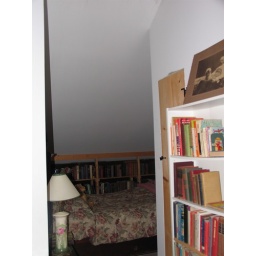
Upstairs West bedroom and office, largley unfinished with mold in SG house